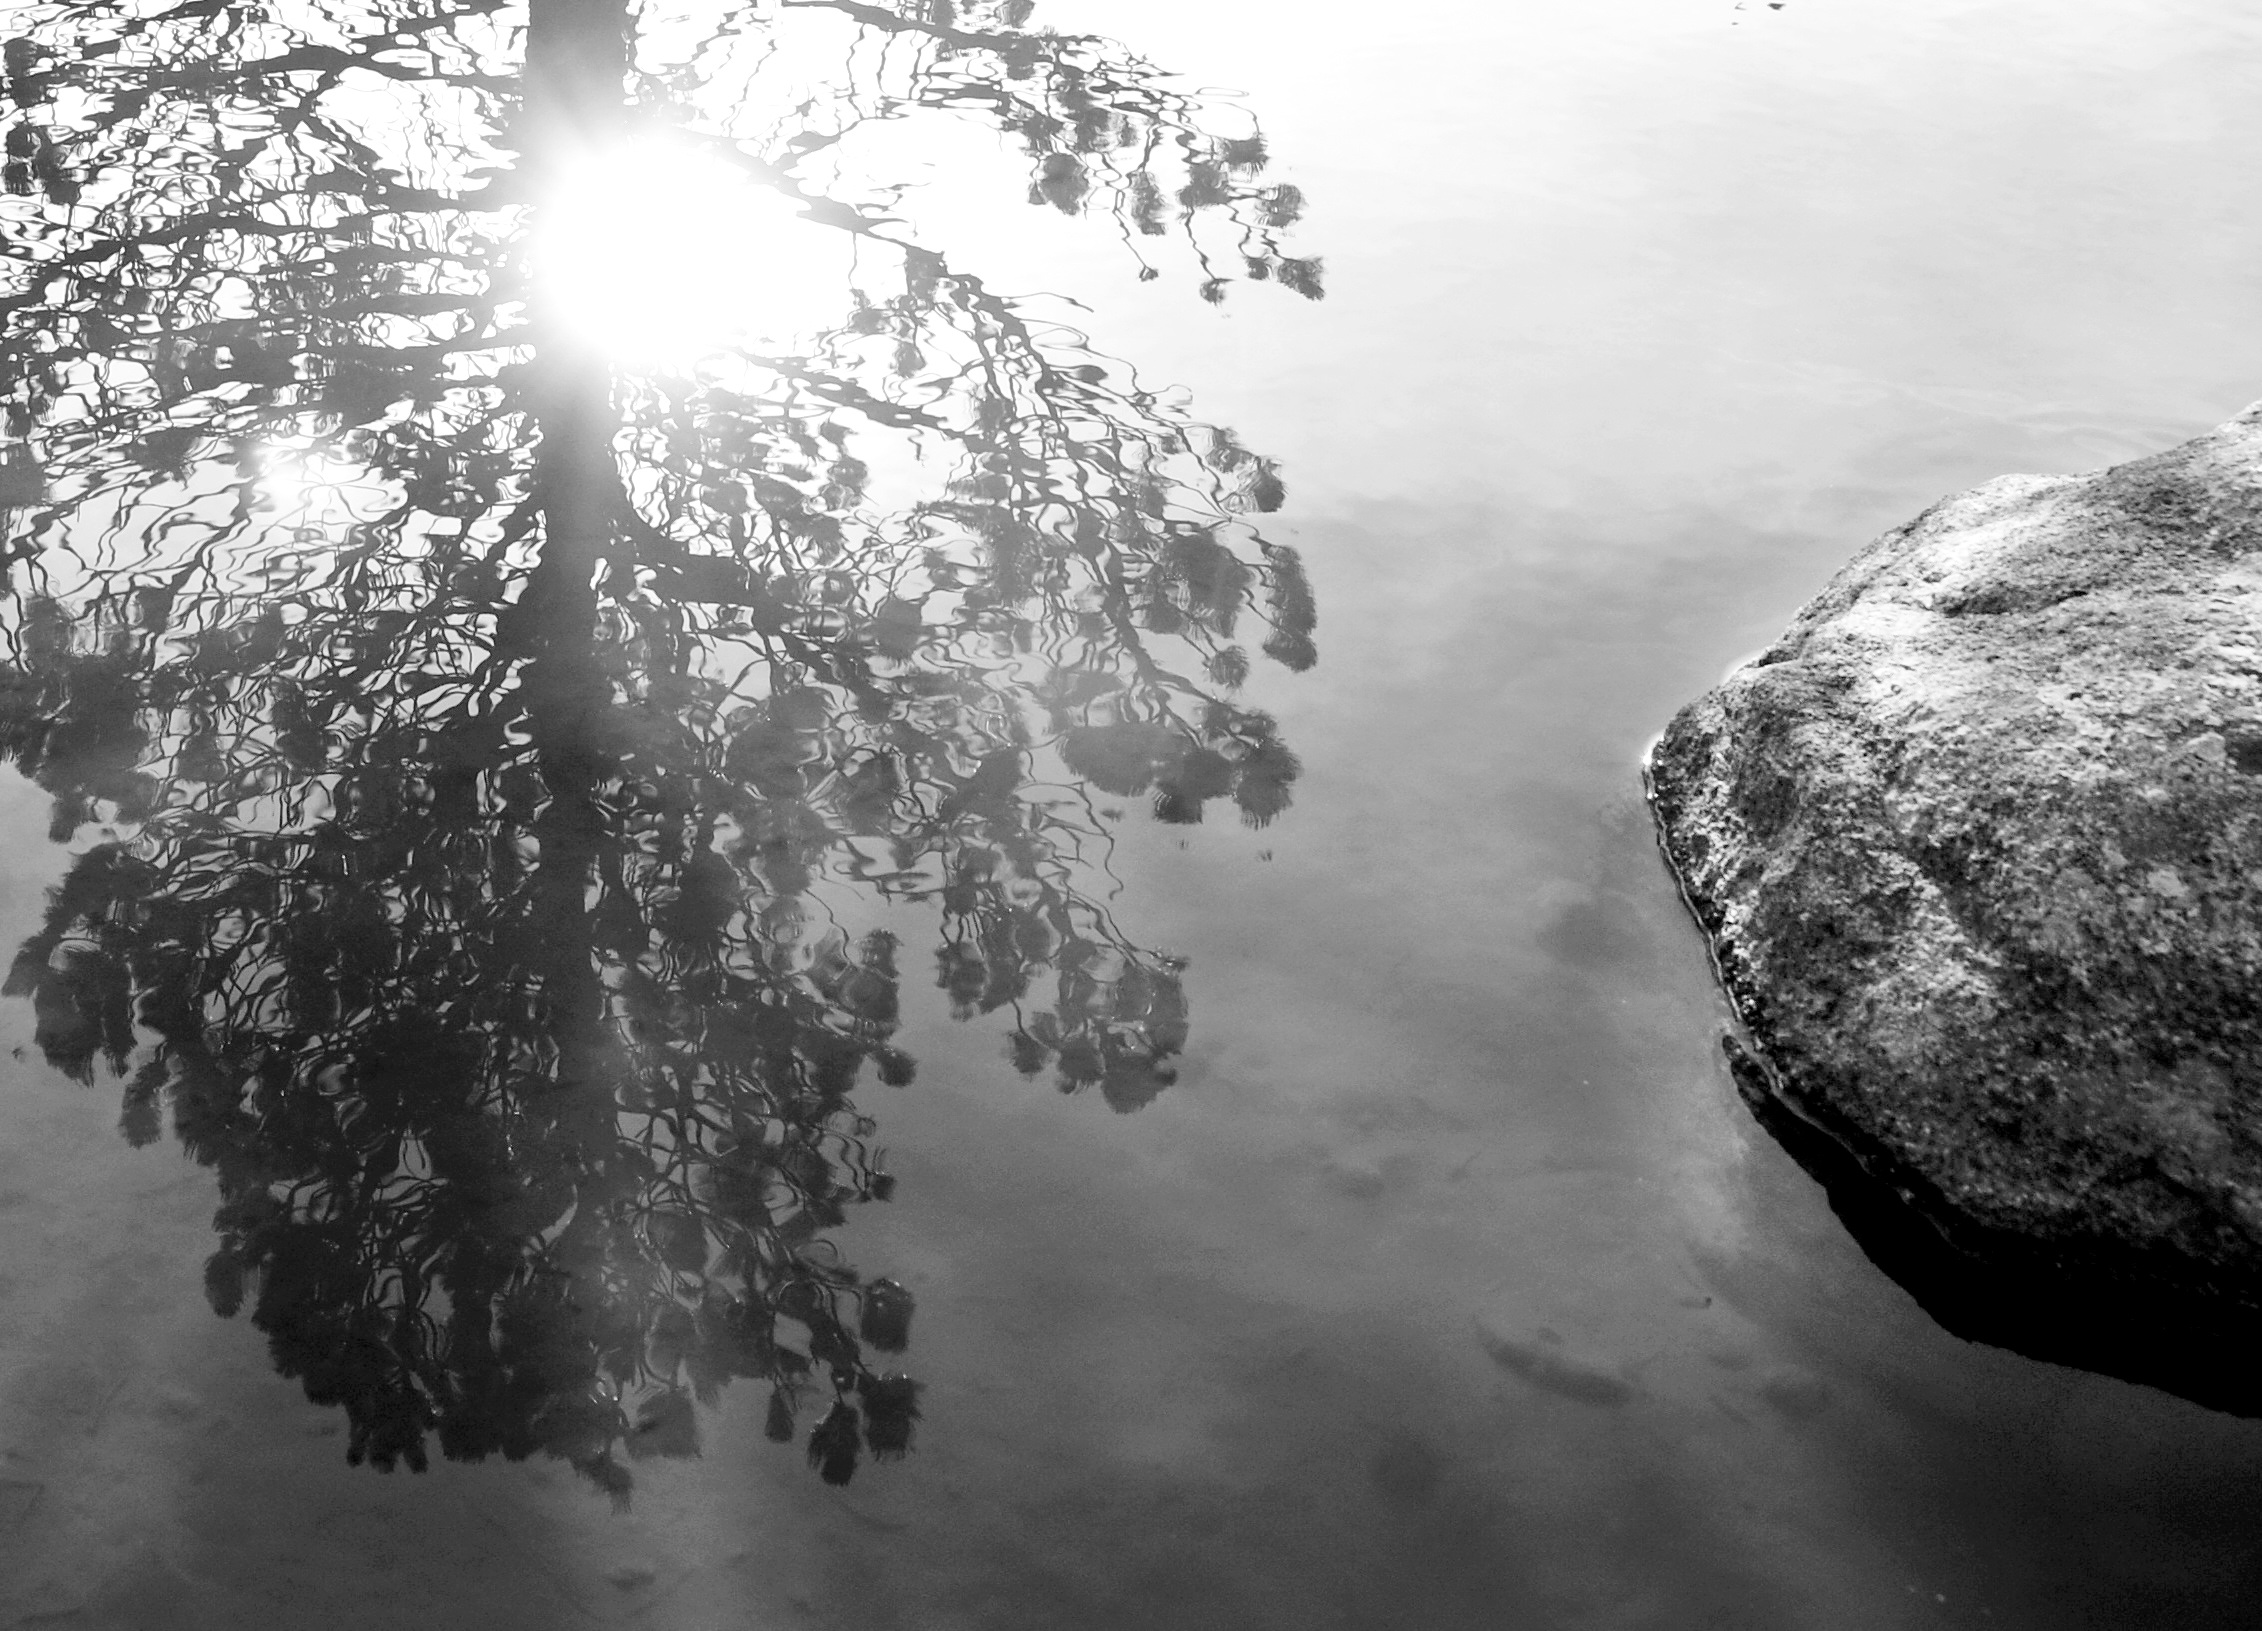
tree, nature, forest, rock, branch, snow, winter, black and white, mist, photography, sunlight, leaf, lake, atmosphere, reflection, weather, monochrome, pyrenees, monochrome photography, atmospheric phenomenon, woody plant